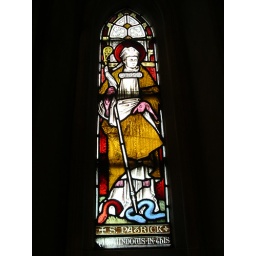
Stained glass window in Christ Church Cathedral, Dublin.